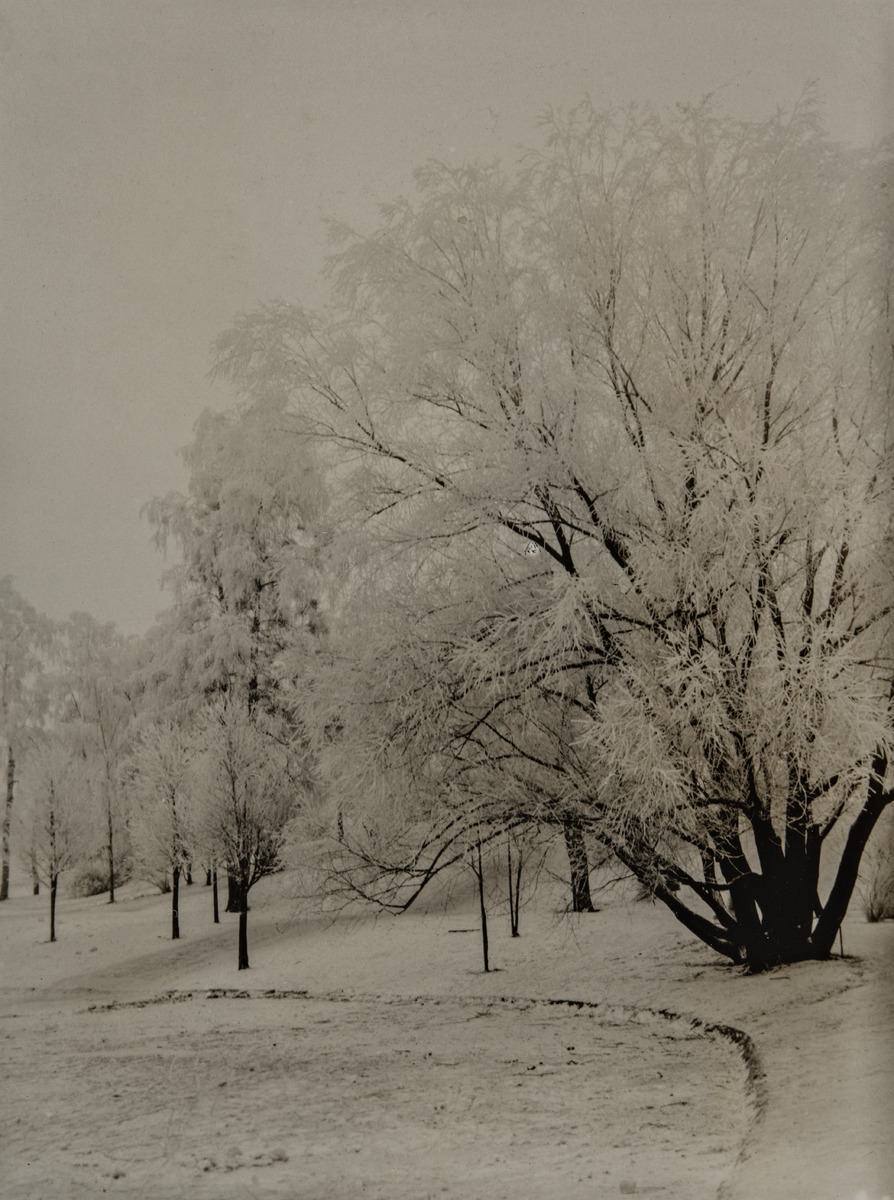
Talvista puistoa Kaisaniemen joutsenlammen äärellä
sisällön kuvaus: Talvista puistoa Kaisaniemen joutsenlammen äärellä. Puiden ja pensaiden oksat ovat kuurassa. mustavalkoinen
Kuvaaja: Heikel, Esther, valokuvaaja
Ajankohta: kuvausaika 09.01.1901
Paikka: Suomi, Uusimaa, Helsinki, Kluuvi Helsinki, Kaisaniemenranta
Aiheet: lammet, puistot, kaupunkiluonto, talvi, lumi, kuura, huurre